Answer in natural language. How many Toilets are visible in the scene? Choose between the following options: 0, 1, 4, 2 or 3
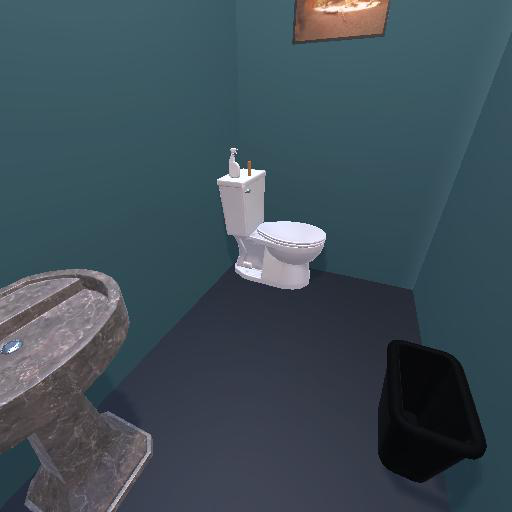
<answer>1</answer>